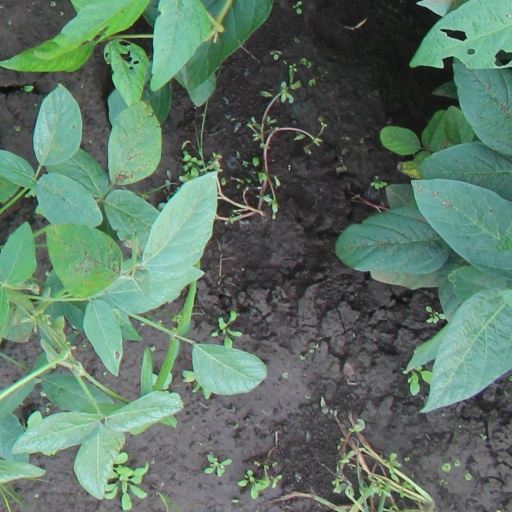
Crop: soybean